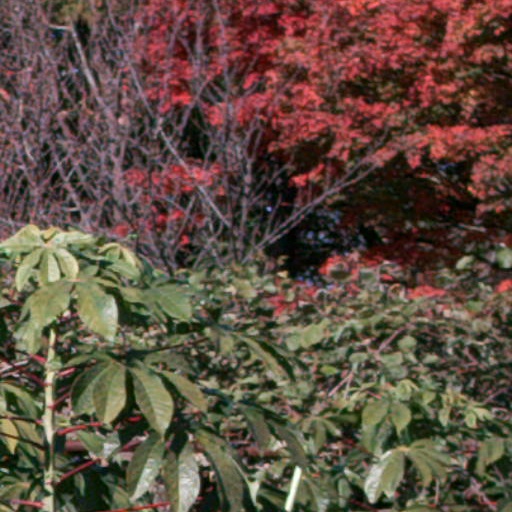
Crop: cassava